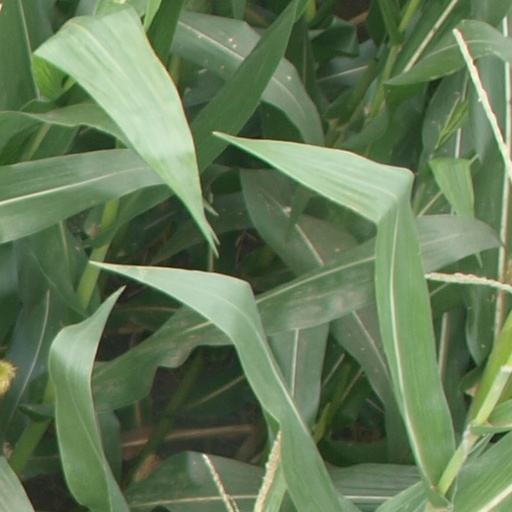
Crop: maize; corn